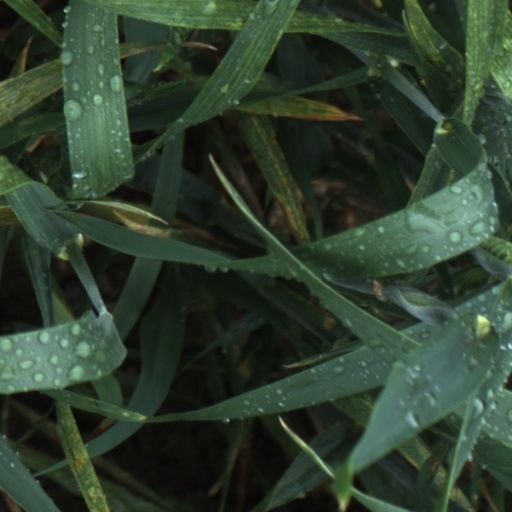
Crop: wheat